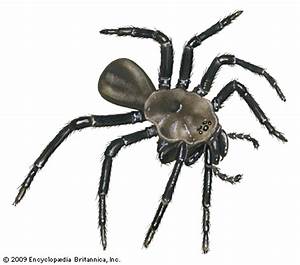
Label: ragno